Justin Tuck

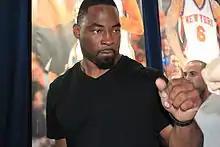
Justin Tuck at the New York Knicks basketball game against the Miami Heat (May 2012)

Tuck is married to Lauran Williamson, who is from Bucks County, Pennsylvania. She graduated from Notre Dame's Mendoza College of Business in 2005. She played the defensive back position in women's intramural football and wrote for the student newspaper. She began dating Tuck during his junior year.